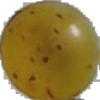
Label: Grape White 3